Gregorio del Pilar

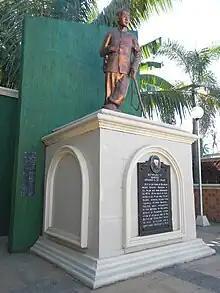
Historical marker and monument of del Pilar's birthplace in Bulakan

Born on November 14, 1875, to Fernando H. del Pilar and Felipa Sempio of Bulacan, Bulacan, the fifth among six siblings. His siblings were María de la Paz del Pilar (b.1865), Andrea del Pilar (b. 1866), Pablo H. del Pilar (b. 1869), Julian H. del Pilar (b. 1872), and Jacinto H. del Pilar (b. 1878). He was part of the del Pilar family (more properly Hilario del Pilar; Hilario was the original surname before the Claveria naming reforms and was contracted to "H.") of the "principalia", whose members included his uncles, lawyer-turned-propagandist Marcelo H. del Pilar, editor-in-chief of "Diariong Tagalog" and "La Solidaridad", as well as the priest Toribio H. del Pilar, who was exiled in Guam for his alleged involvement in the 1872 Cavite Mutiny. The del Pilar clan was distantly related to the Gatmaitans. Although "principalia", Gregorio del Pilar's branch was relatively poor. It was said that del Pilar had to hawk meat pies as a child to survive.